Makino Tadakuni

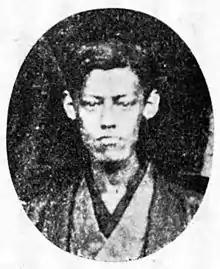
Makino Tadakuni

was a Japanese "daimyō" of the late Edo period, who ruled the Nagaoka Domain. Born the son of Matsudaira Munehide in the Miyazu domain, he was adopted as heir by Makino Tadayuki.